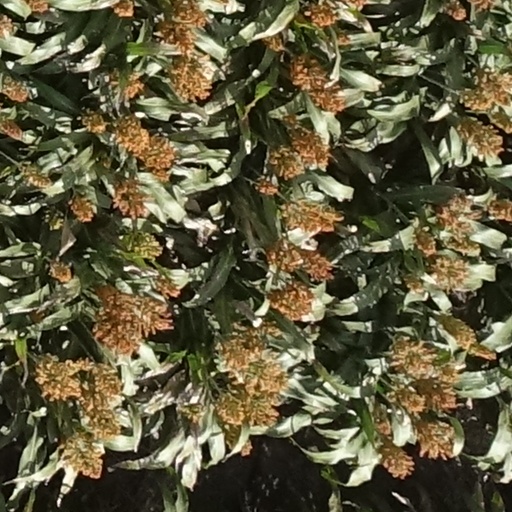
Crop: sorghum